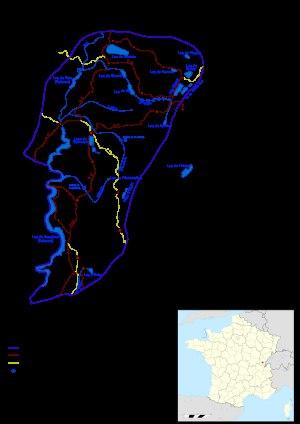
La Région des lacs du Jura français est une petite partie du centre du département du Jura caractérisée par l'abondance de ses plans d'eau naturels : on recense en effet une quinzaine de ces lacs essentiellement d'origine glaciaire de taille diverse, de 230 ha pour le plus grand, le lac de Chalain, à moins de 5 ha pour les plus petits. Le site des sept lacs, situé entre le Pic de l'Aigle et les cascades du Hérisson a reçu le qualificatif de « Petite Écosse » par Charles Nodier en 1825, dans le tome III des Voyages pittoresques et romantiques dans l'ancienne France.